Bumper brim

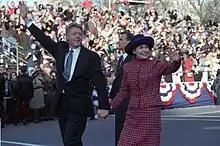
Hillary Clinton's bumper brim worn at the 1993 presidential inauguration – the so-called "Oh-God-What-is-That?" hat

Hillary Clinton wore a blue velour rolled-brim hat at Bill Clinton's 1993 Presidential Inauguration. The design, which was by Connecticut milliner Darcy Creech, attracted criticism. An article in "The New York Times" reported it was considered unflattering by fashion critics and some commentators considered it inappropriate to wear a hat once her jacket had been removed. An article originally published in "The Times" ahead of the 2009 inauguration of Barack Obama provided a run-through of previous fashion hits and misses among first ladies and noted that Hillary Clinton's headgear had become known as the "Oh-God-What-is-That? Hat".